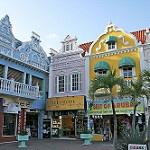
Label: buildings